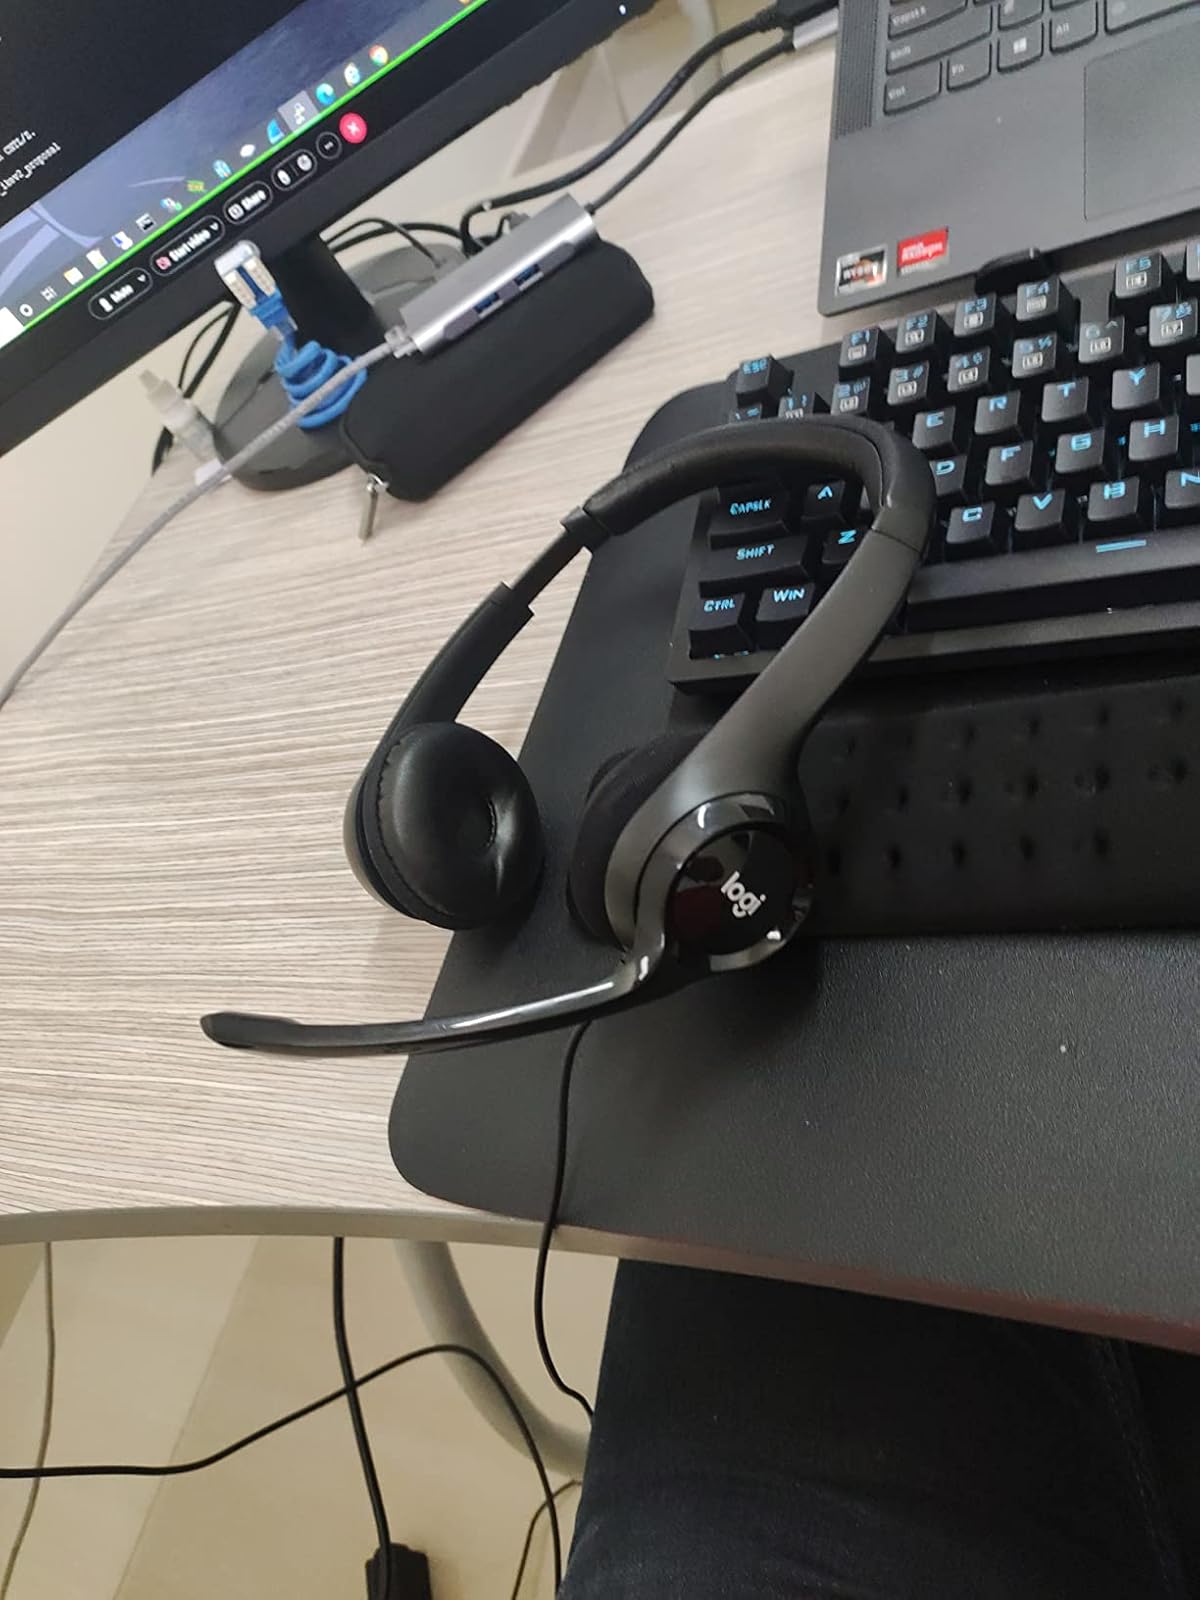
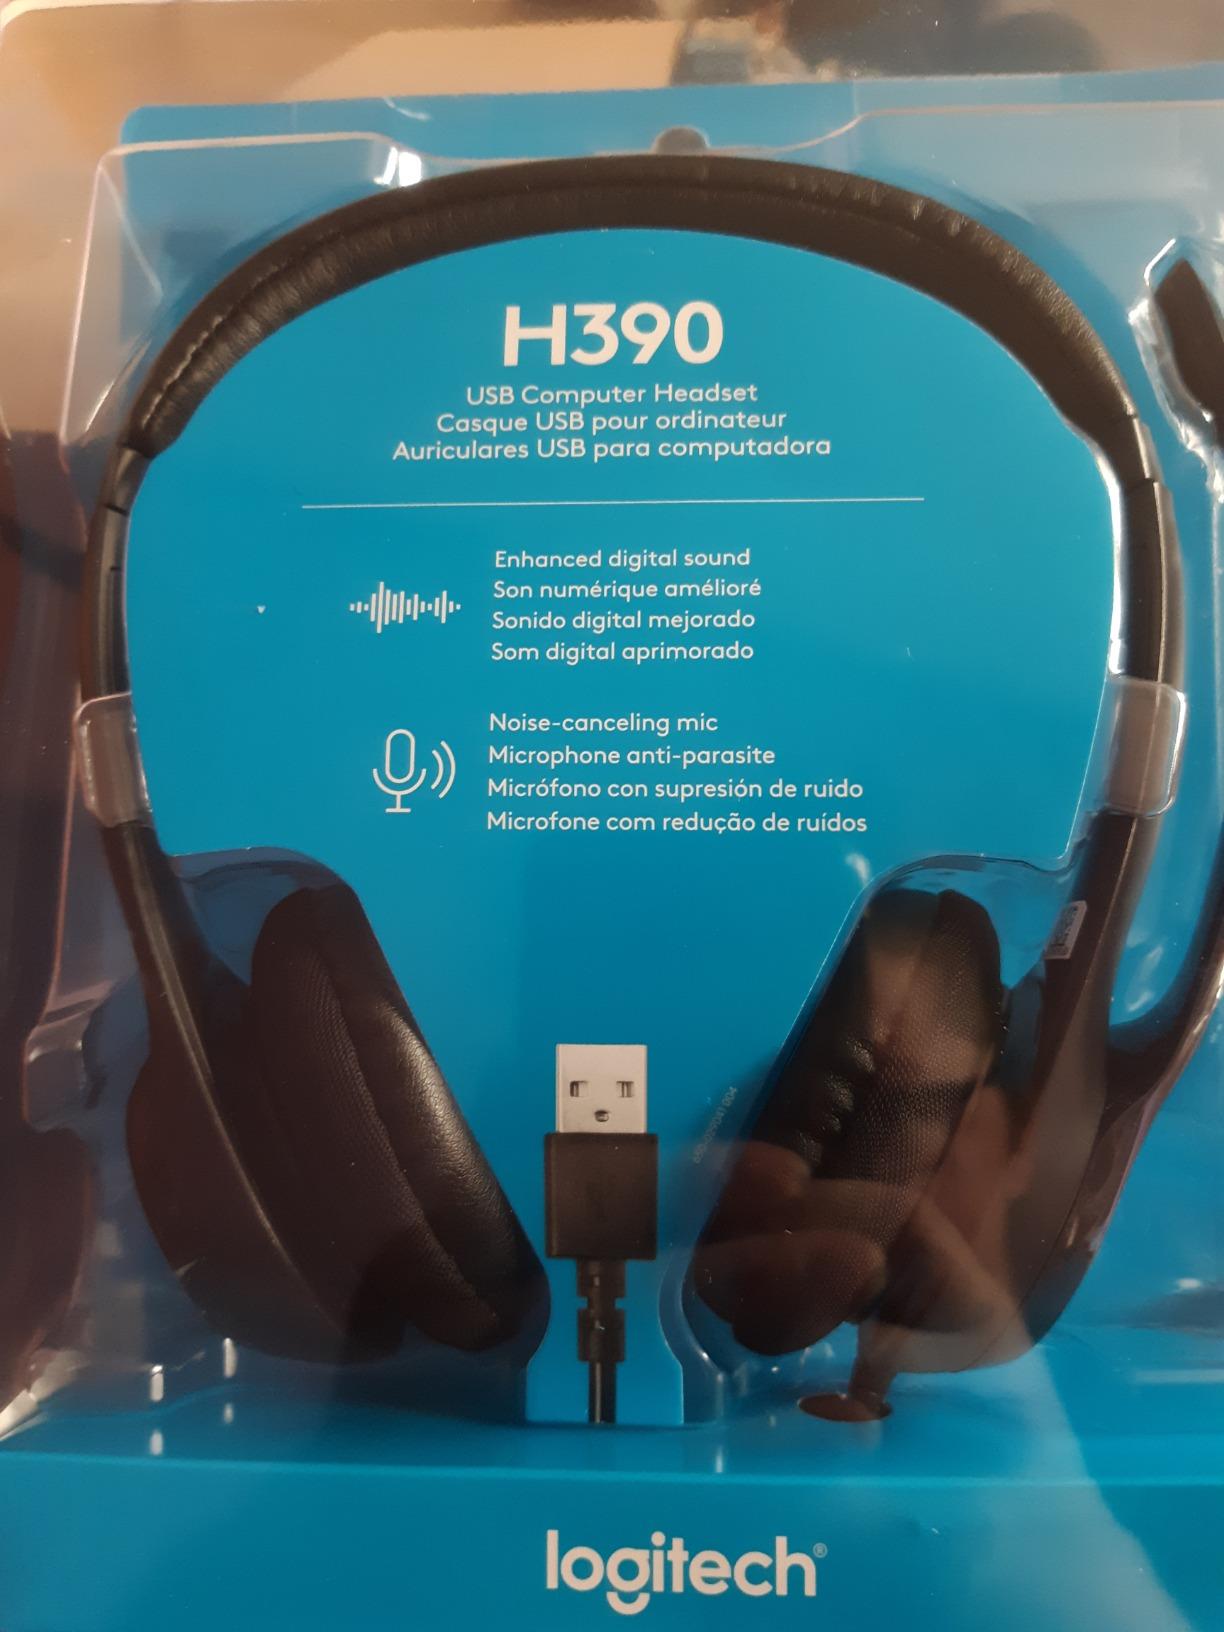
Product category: headphones
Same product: yes